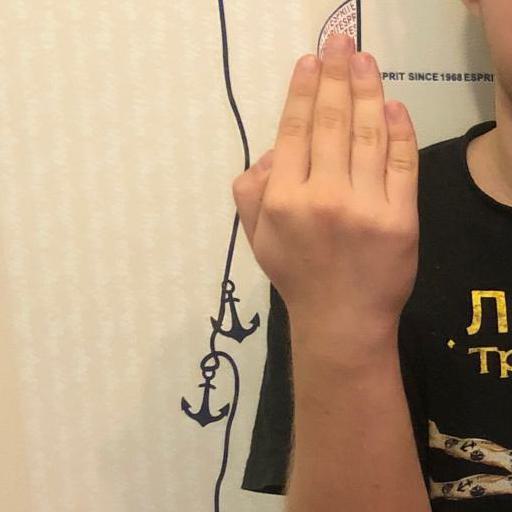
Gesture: stop_inverted